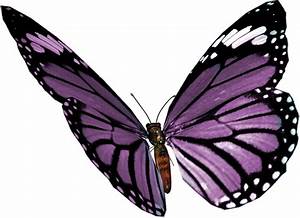
Label: butterfly